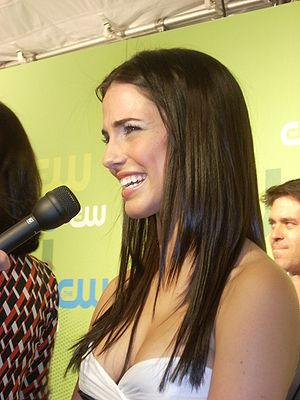
Jessica Suzanne Lowndes, née le 8 novembre 1988 à Vancouver, Colombie-Britannique, Canada, est une actrice, chanteuse et auteure-compositrice-interprète canadienne.